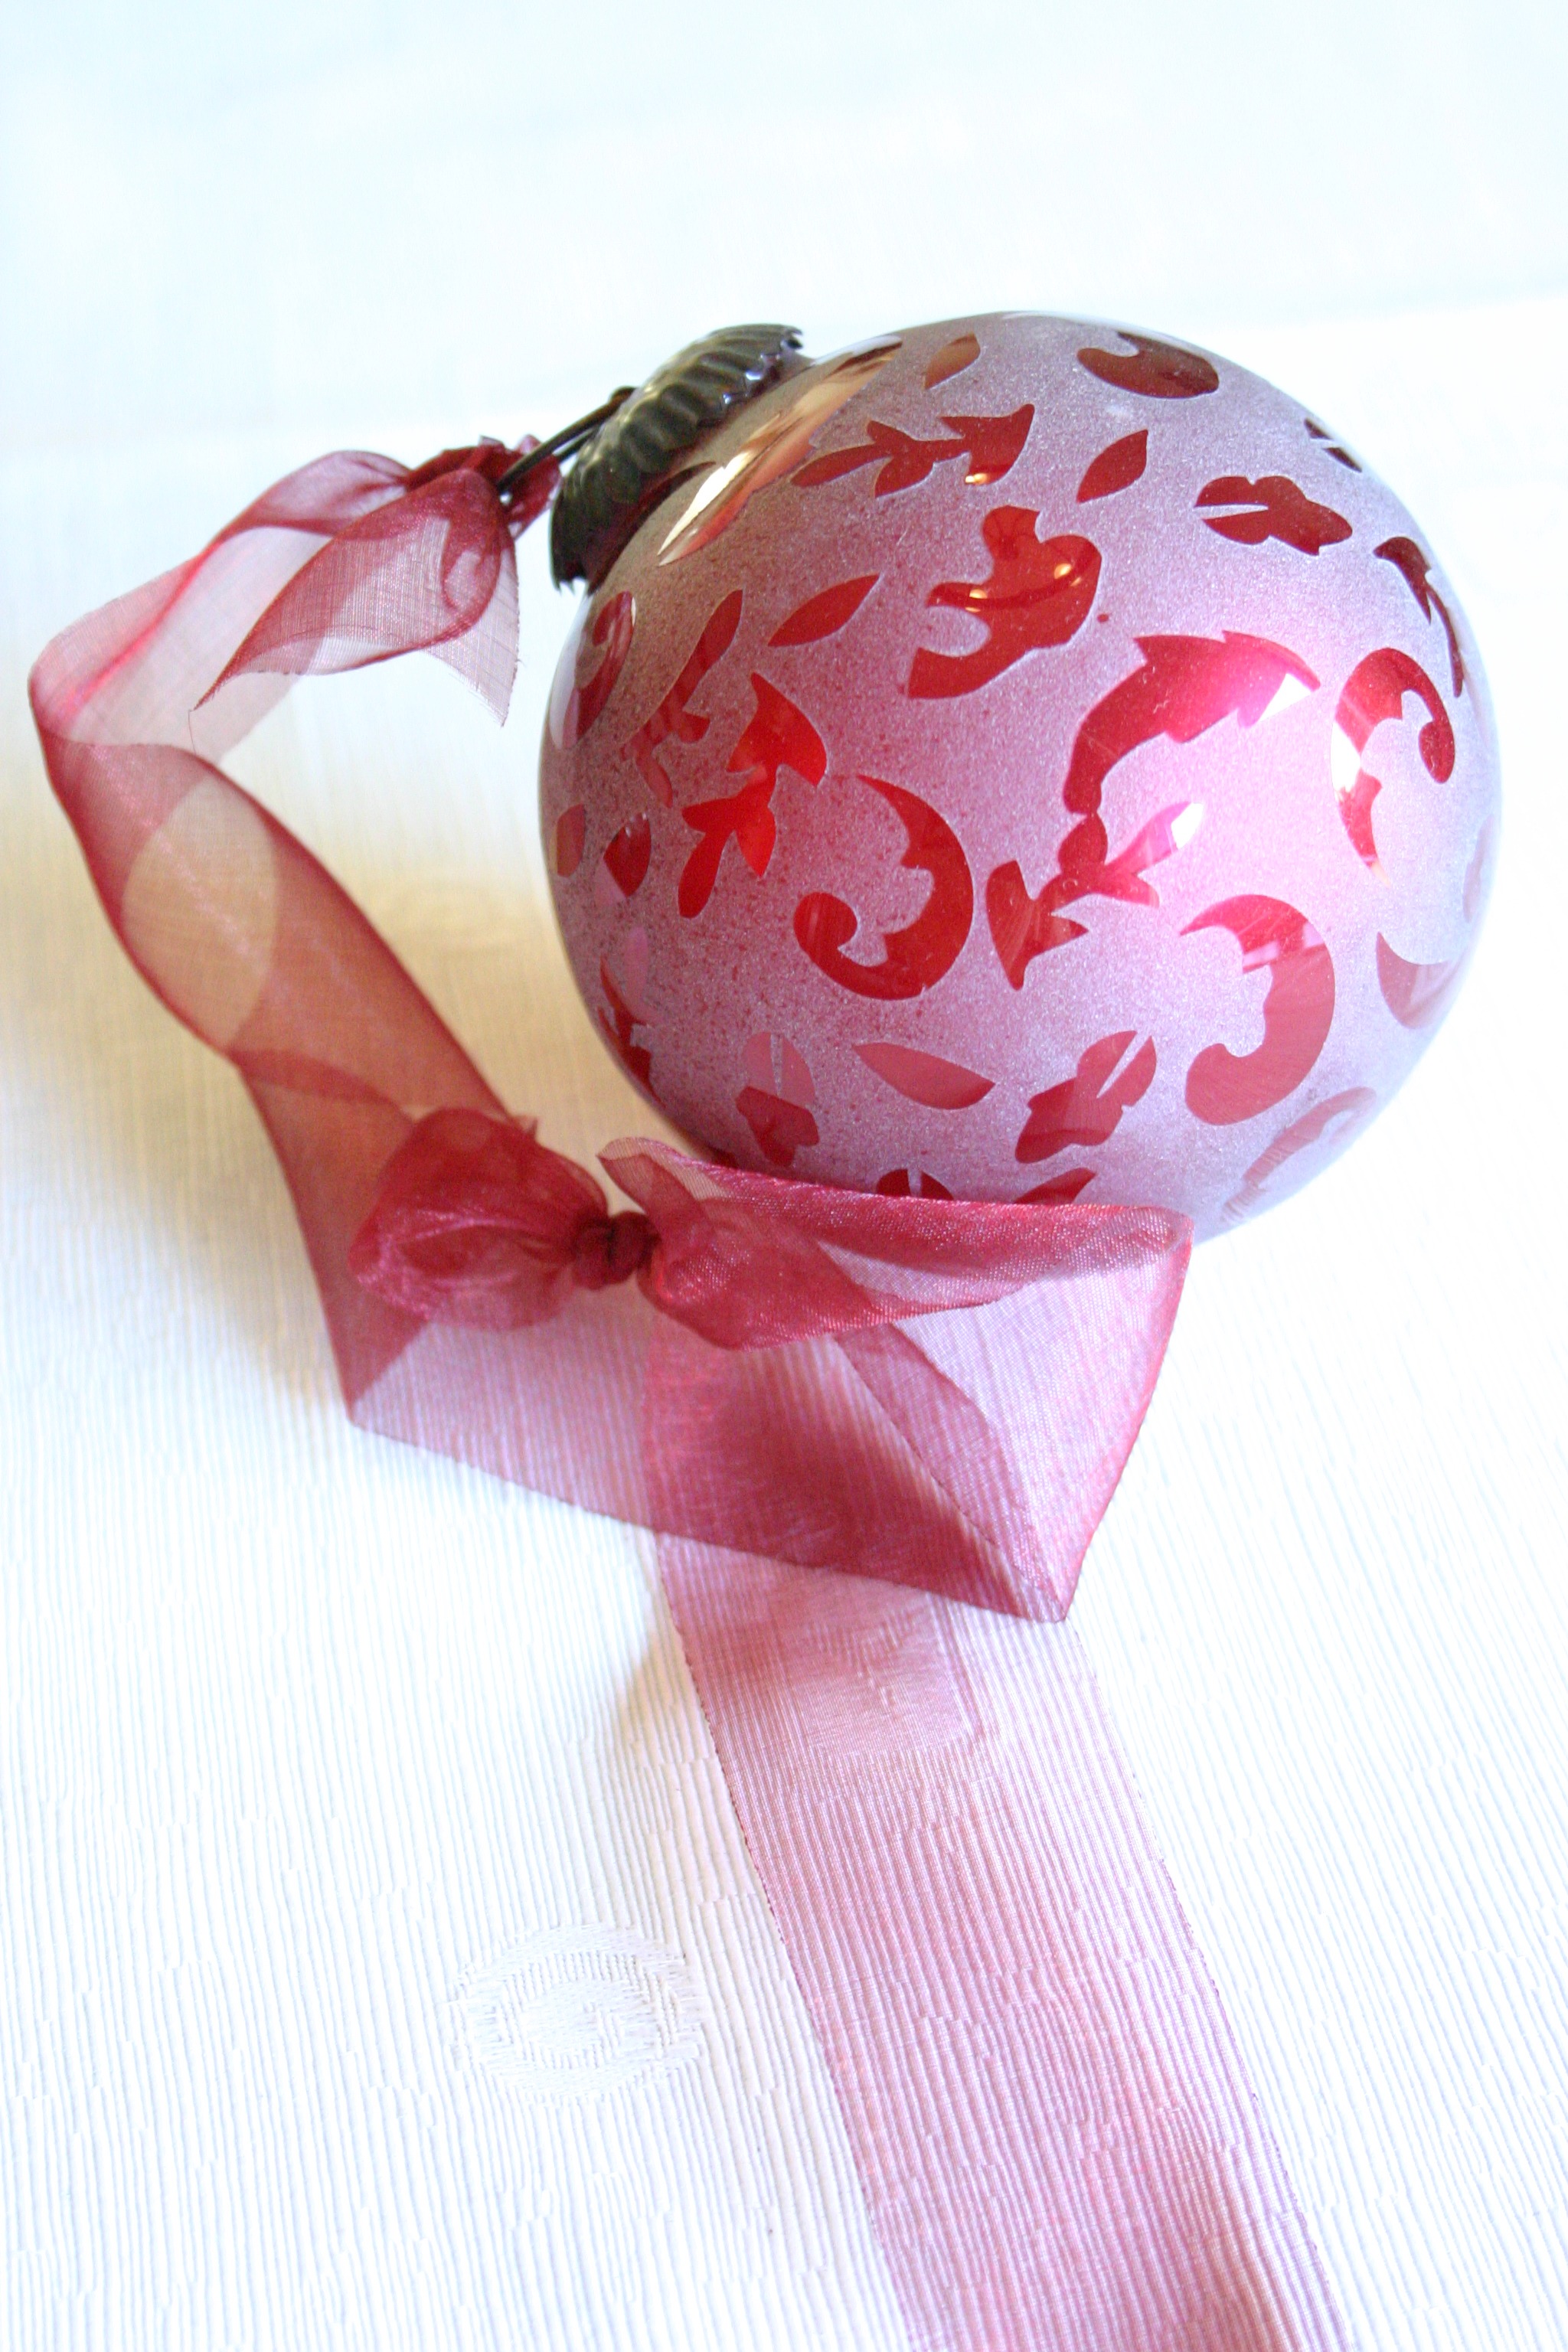
flower, petal, heart, decoration, food, red, pink, christmas, dessert, christmas tree, christmas ornament, advent, christmas time, ball, organ, christmas bauble, christmas motif, christmas eve, weihnachtsbaumschmuck, christmas ornaments, tree decorations, glaskugeln